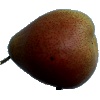
Label: Pear Forelle 1